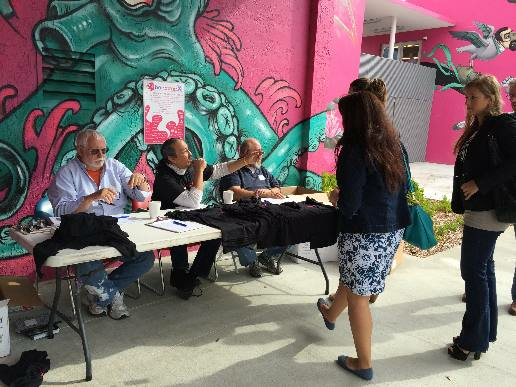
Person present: Yes